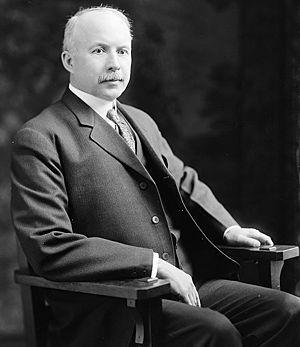
Les représentants du Vermont sont les membres de la Chambre des représentants des États-Unis élus pour le Vermont.